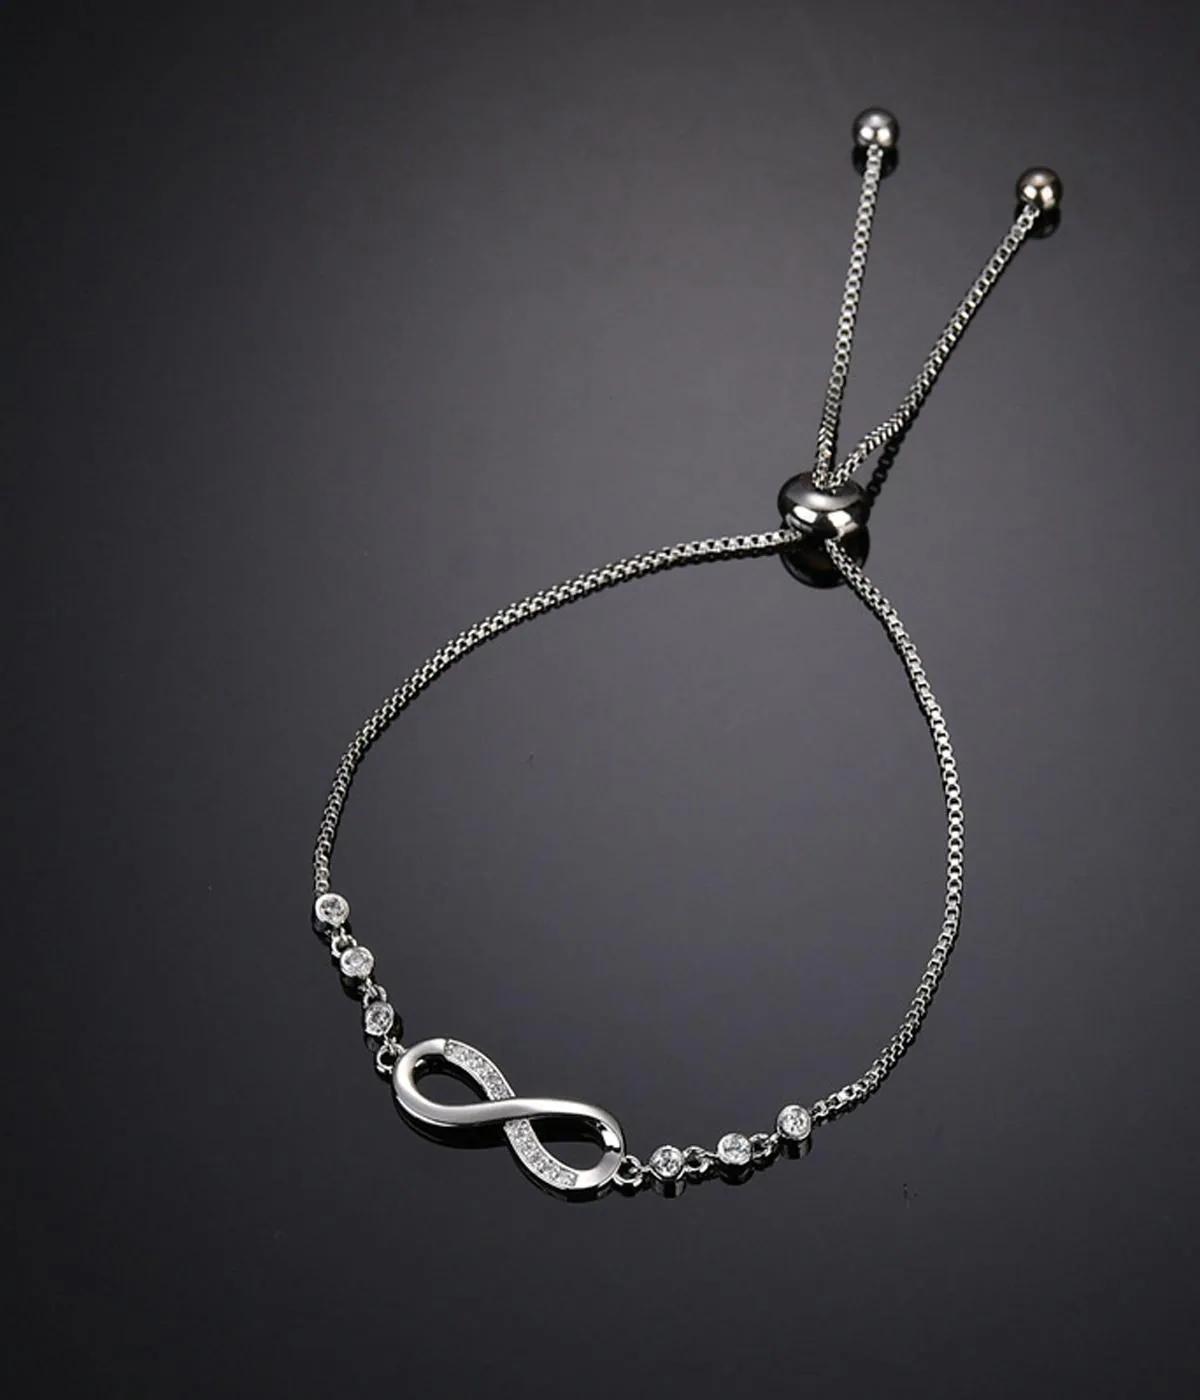
Vembley Stainless Steel Silver Bracelet
Type: Bracelets & Bangles
Brand: Vembley
Price: Rs. 167
 Fashion Silver Plated Infinity Slide Closure Bracelet for Women and Girls. Latest Design Infinity Design Draw String Bracelet. Free Size suitable for all. Perfect Gift For Any Occasion For Yourself And Your Loved Ones That Will Surely Make A Memorable Impression. Perfect Gift for Girls, Women, Girlfriend, Friends, Sister, and Mother.